Witcham Gravel helmet

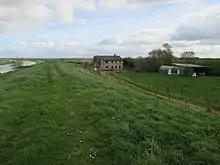
Approximate findspot of the helmet, alongside the New Bedford River

The helmet was discovered, perhaps in the 1870s, during peat digging in Witcham Gravel. The exact place where it was found is unclear; an 1877 report in the "Proceedings of the Society of Antiquaries of London" stated that it had been found "at a depth of about in digging turf, in the parish of Witcham, Cambridgeshire". Witcham Gravel was at the time a parish of about , a significant amount of which was covered by fens.